Infinite-order triangular tiling

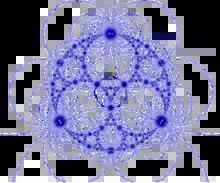
The {3,3,∞} honeycomb has {3,∞} vertex figures.

In geometry, the infinite-order triangular tiling is a regular tiling of the hyperbolic plane with a Schläfli symbol of {3,∞}. All vertices are "ideal", located at "infinity" and seen on the boundary of the Poincaré hyperbolic disk projection.